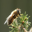
Label: bee